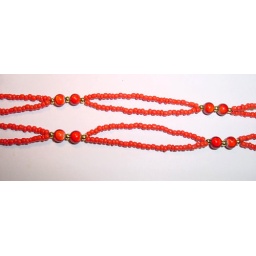
Opaque orangy red glass beads as base, accented by red translucent glass balls and gold beads.